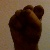
The image shows a hand gesture representing the letter 'S' in Indian Sign Language.